List of Creighton Bluejays men's basketball head coaches

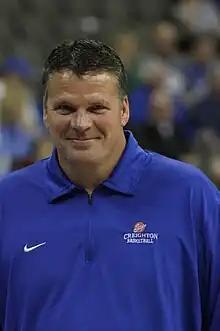
Greg McDermott, the current head coach, and winningest all time coach, of the Creighton Bluejays.

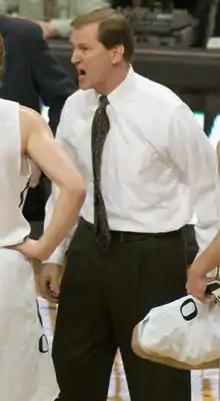
Dana Altman, the 2nd winningest head coach in Bluejays men's basketball history.

The following is a list of Creighton Bluejays men's basketball head coaches. There have been 16 head coaches of the Bluejays in their 104-season history.